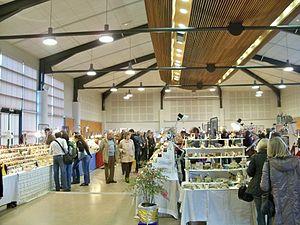
Foire aux santons du marché de noël de Fontvieille, Bouche du Rhône, France
La foire aux santons est une exposition artistique qui se tient généralement en Provence lors du mois de décembre avant les fêtes de Noêl. Elle regroupe des santonniers qui proposent leur nouvelle collection de santons de Provence